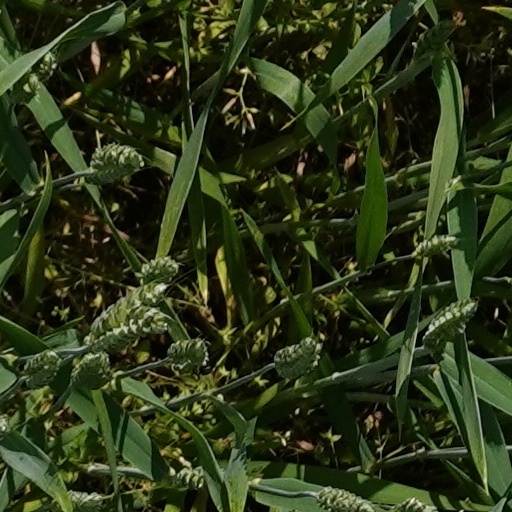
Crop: wheat